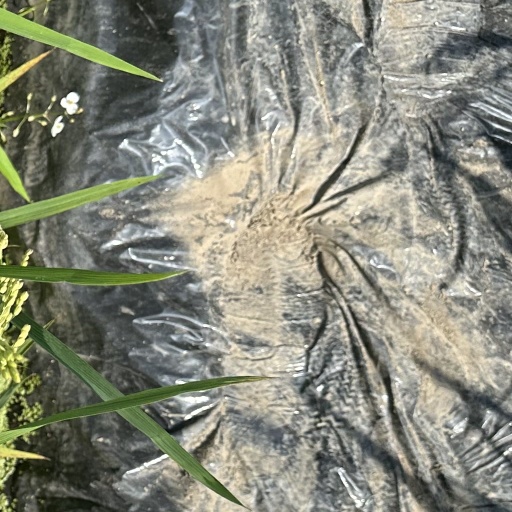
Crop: rice